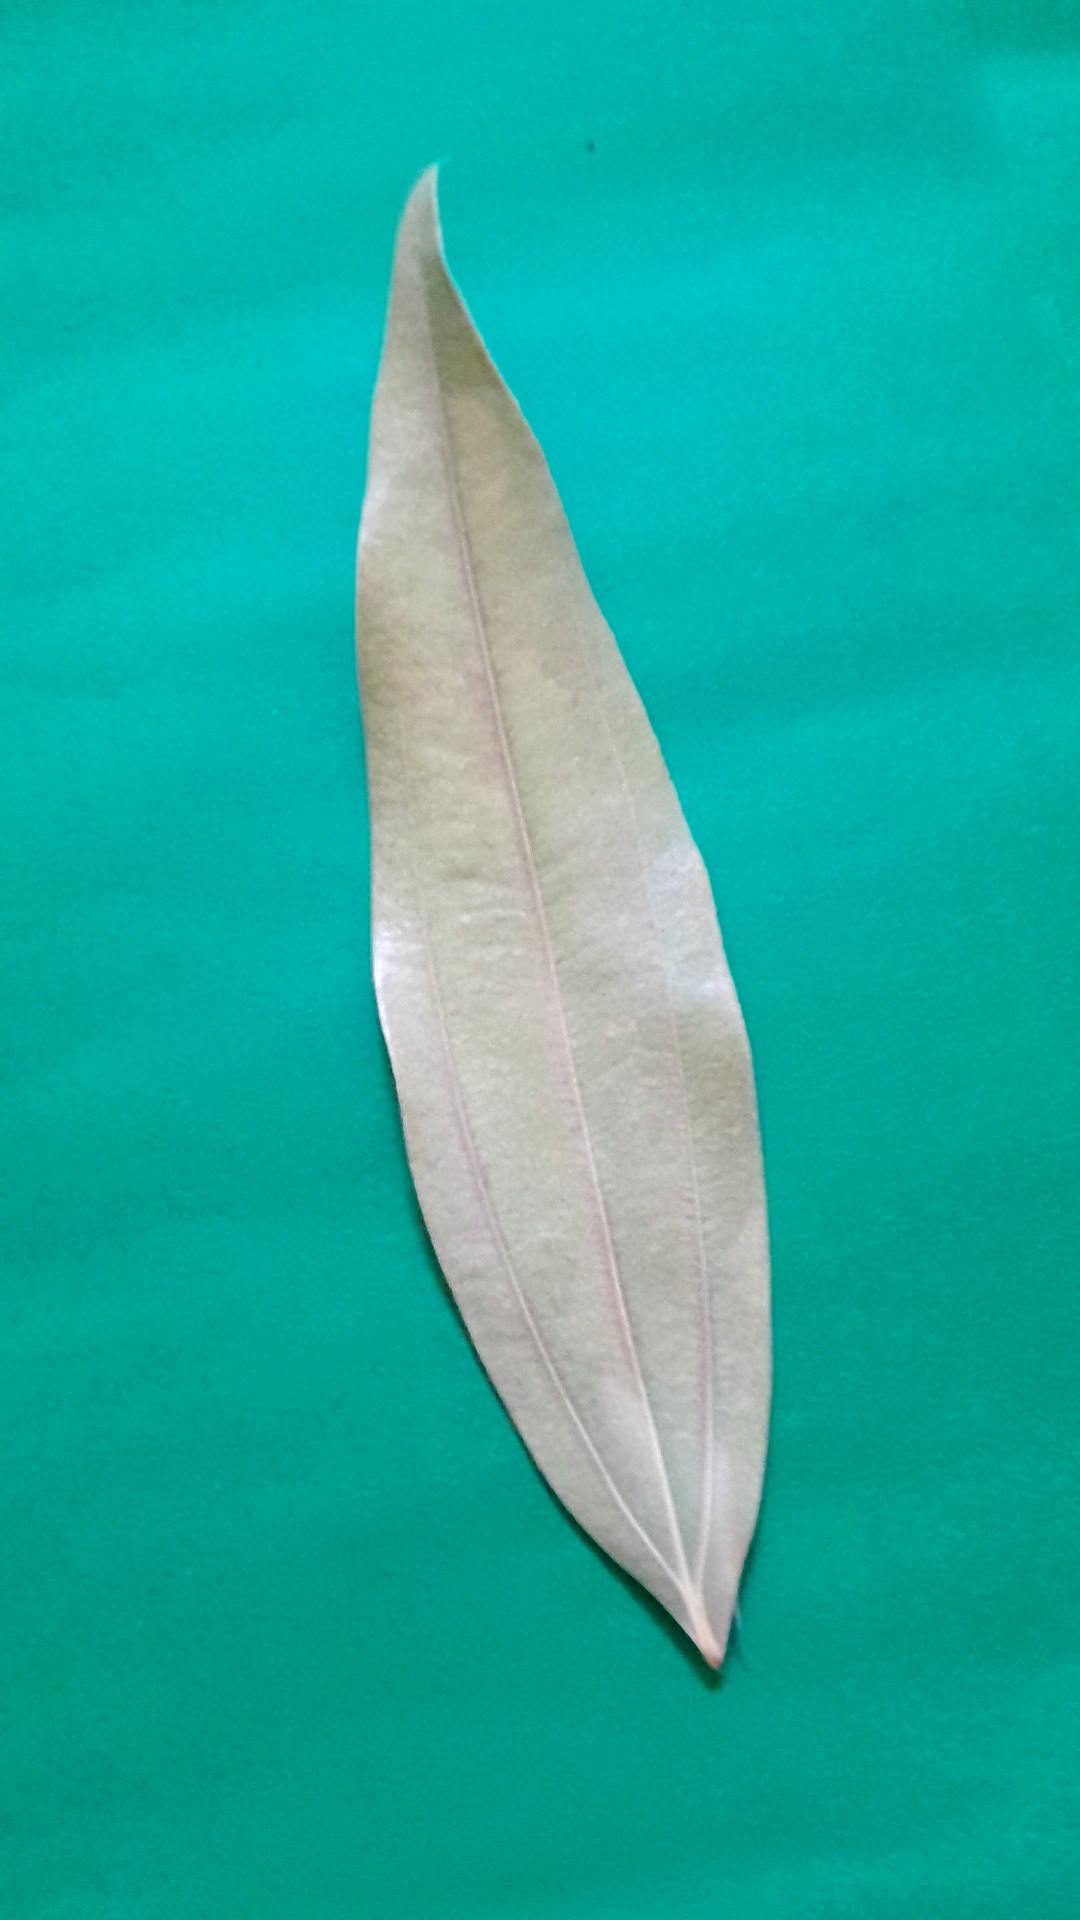
Label: Dry Leaf